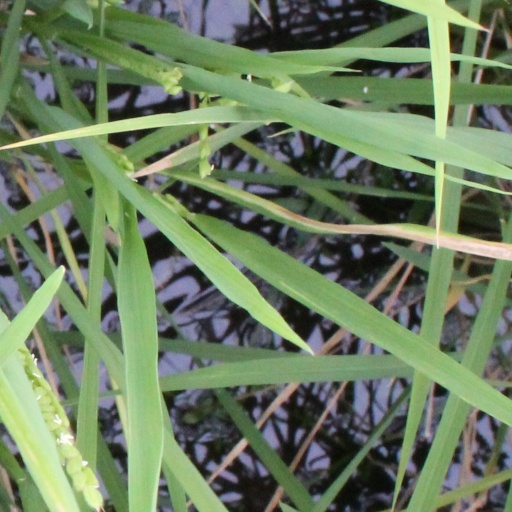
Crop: rice